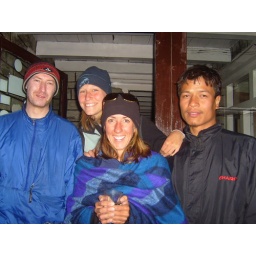
The girls outdo the boys in the smiling stakes any day...particularly when Pracash is in model mode!